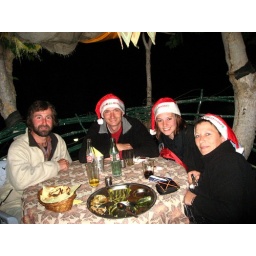
I met these three Belgians on xmas eve and met them for dinner in a tree house (that's another story...)